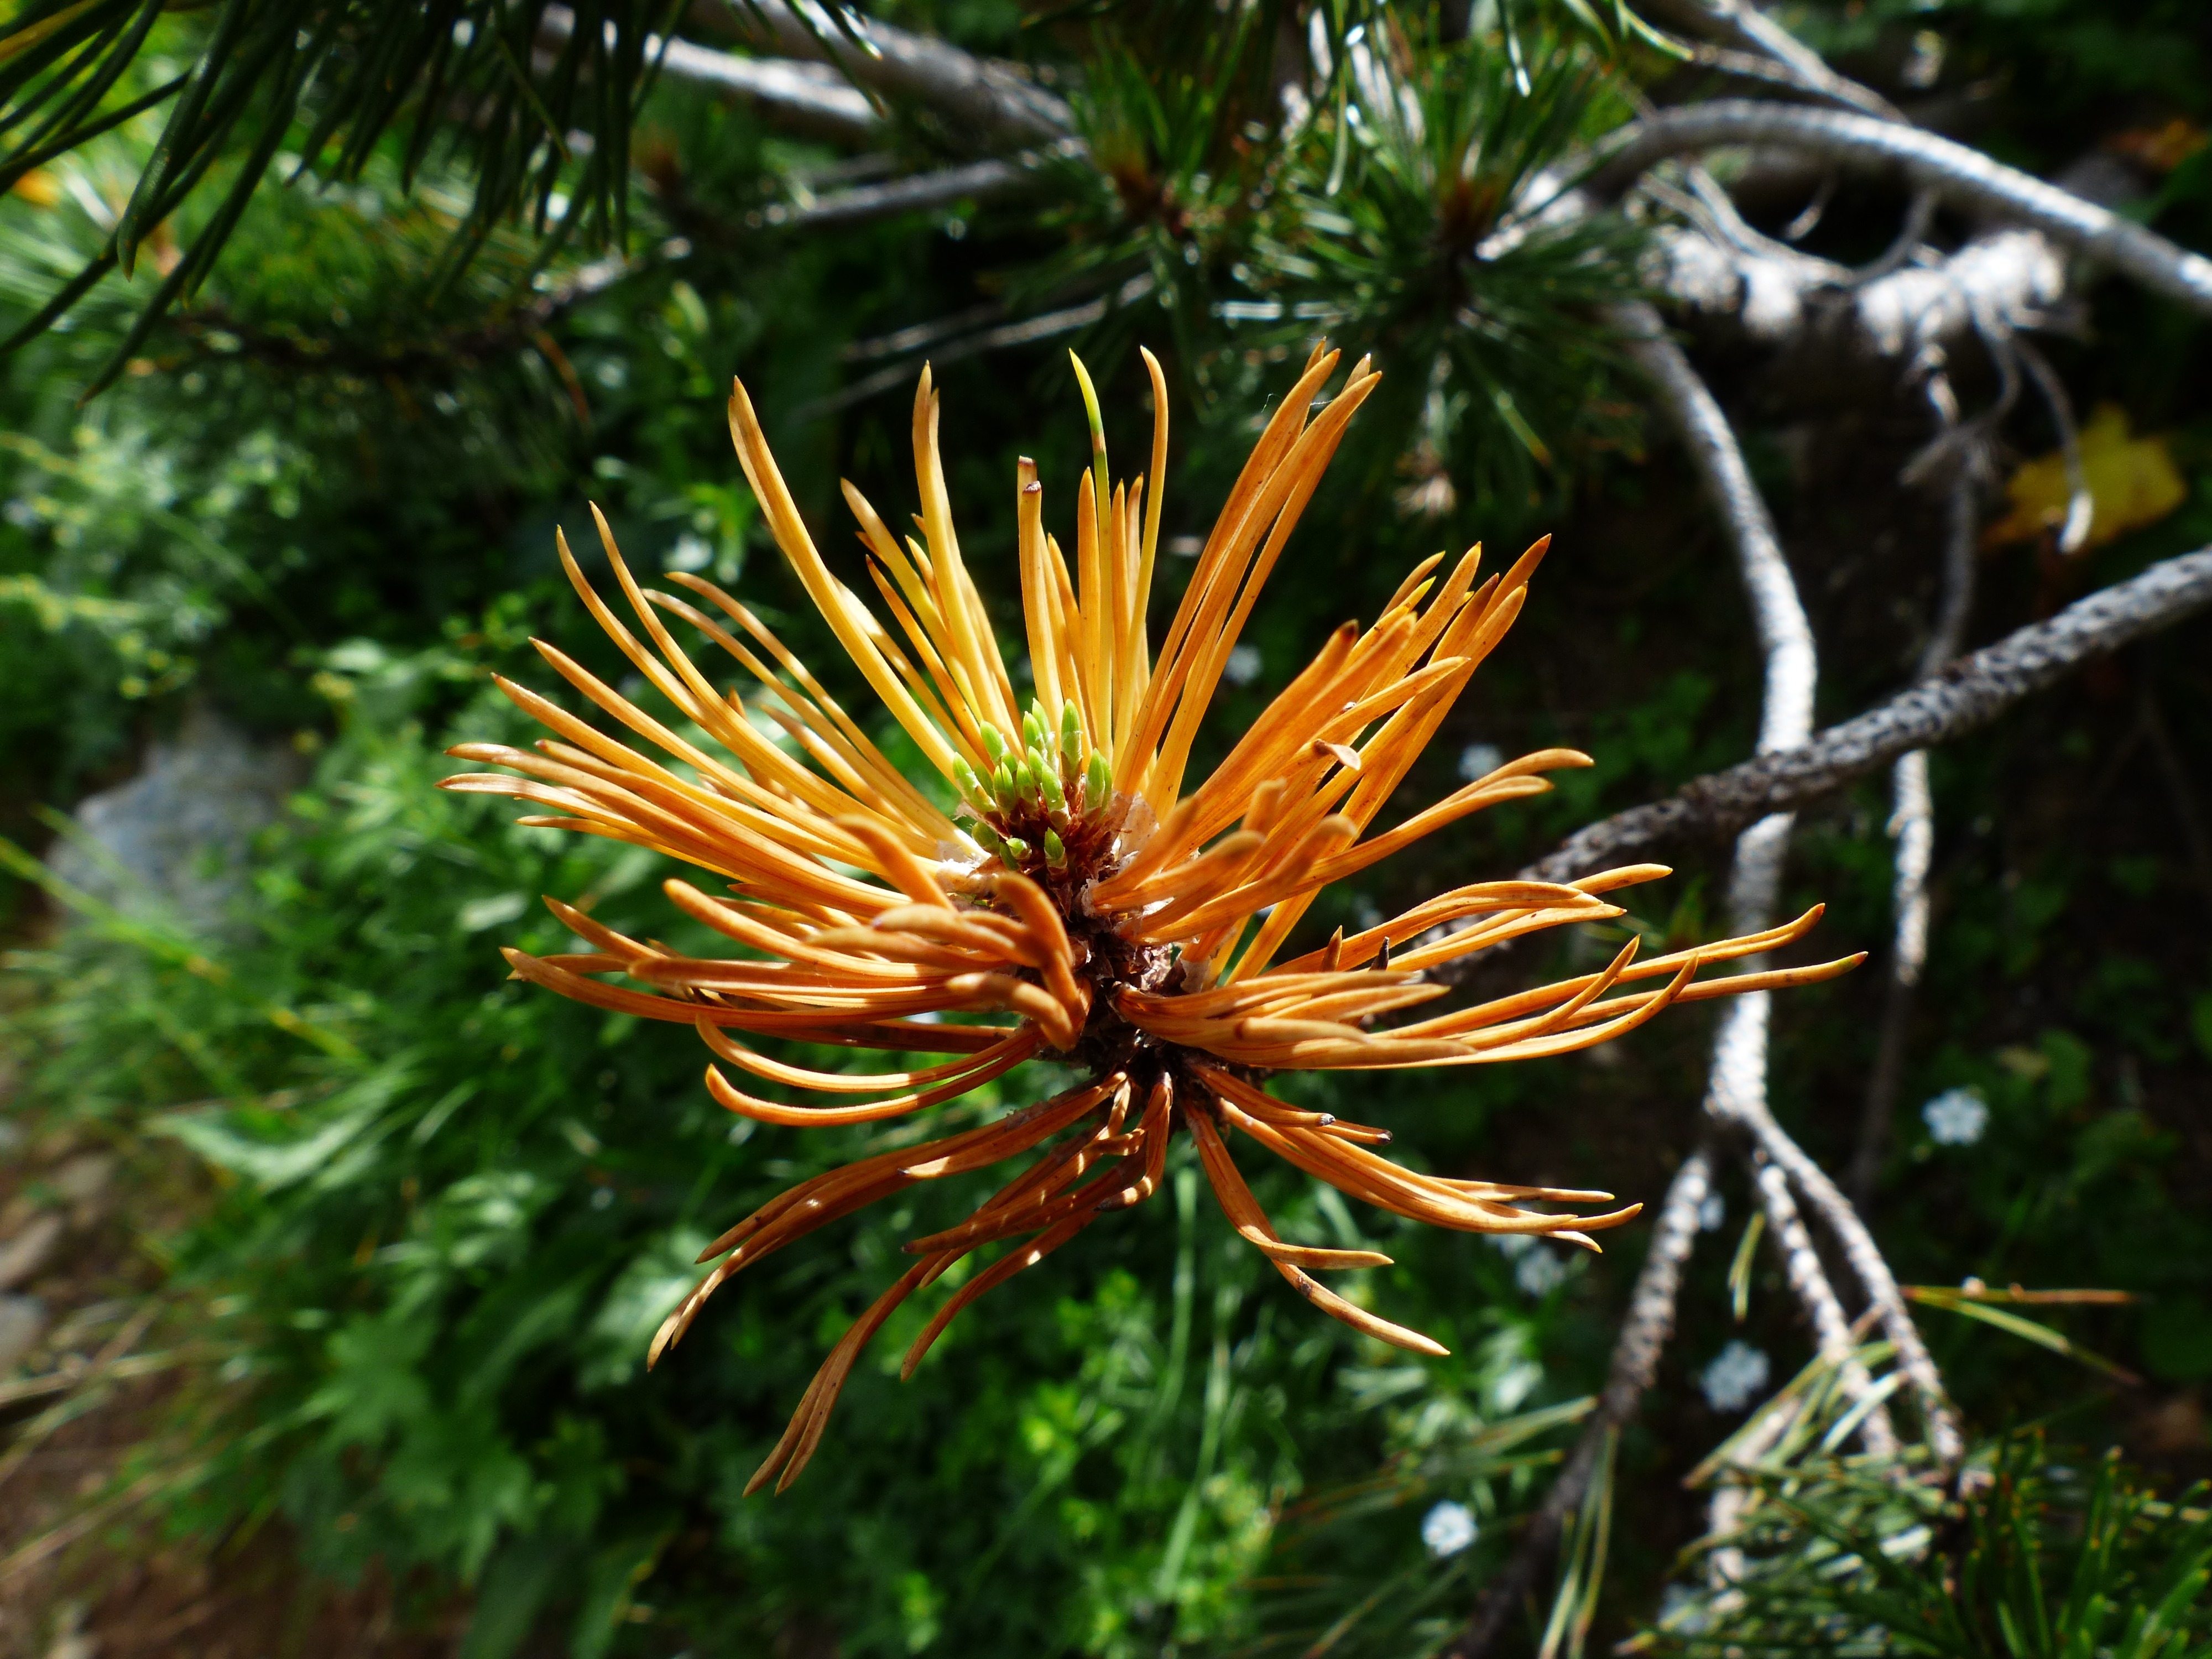
tree, nature, branch, growth, plant, leaf, flower, pine, grow, evergreen, autumn, botany, fir, flora, wildflower, conifer, p, spruce, shrub, engine, needles, western, larch, pinus, macro photography, pine needles, pine greenhouse, flowering plant, foliation, mountain pine, dwarf pine, storey, strauchartig, woody plant, land plant, proteales, pinus mugo, protea family, place pine, cripple pine, coniferales, pinus mugo subsp mugo, pinopsida